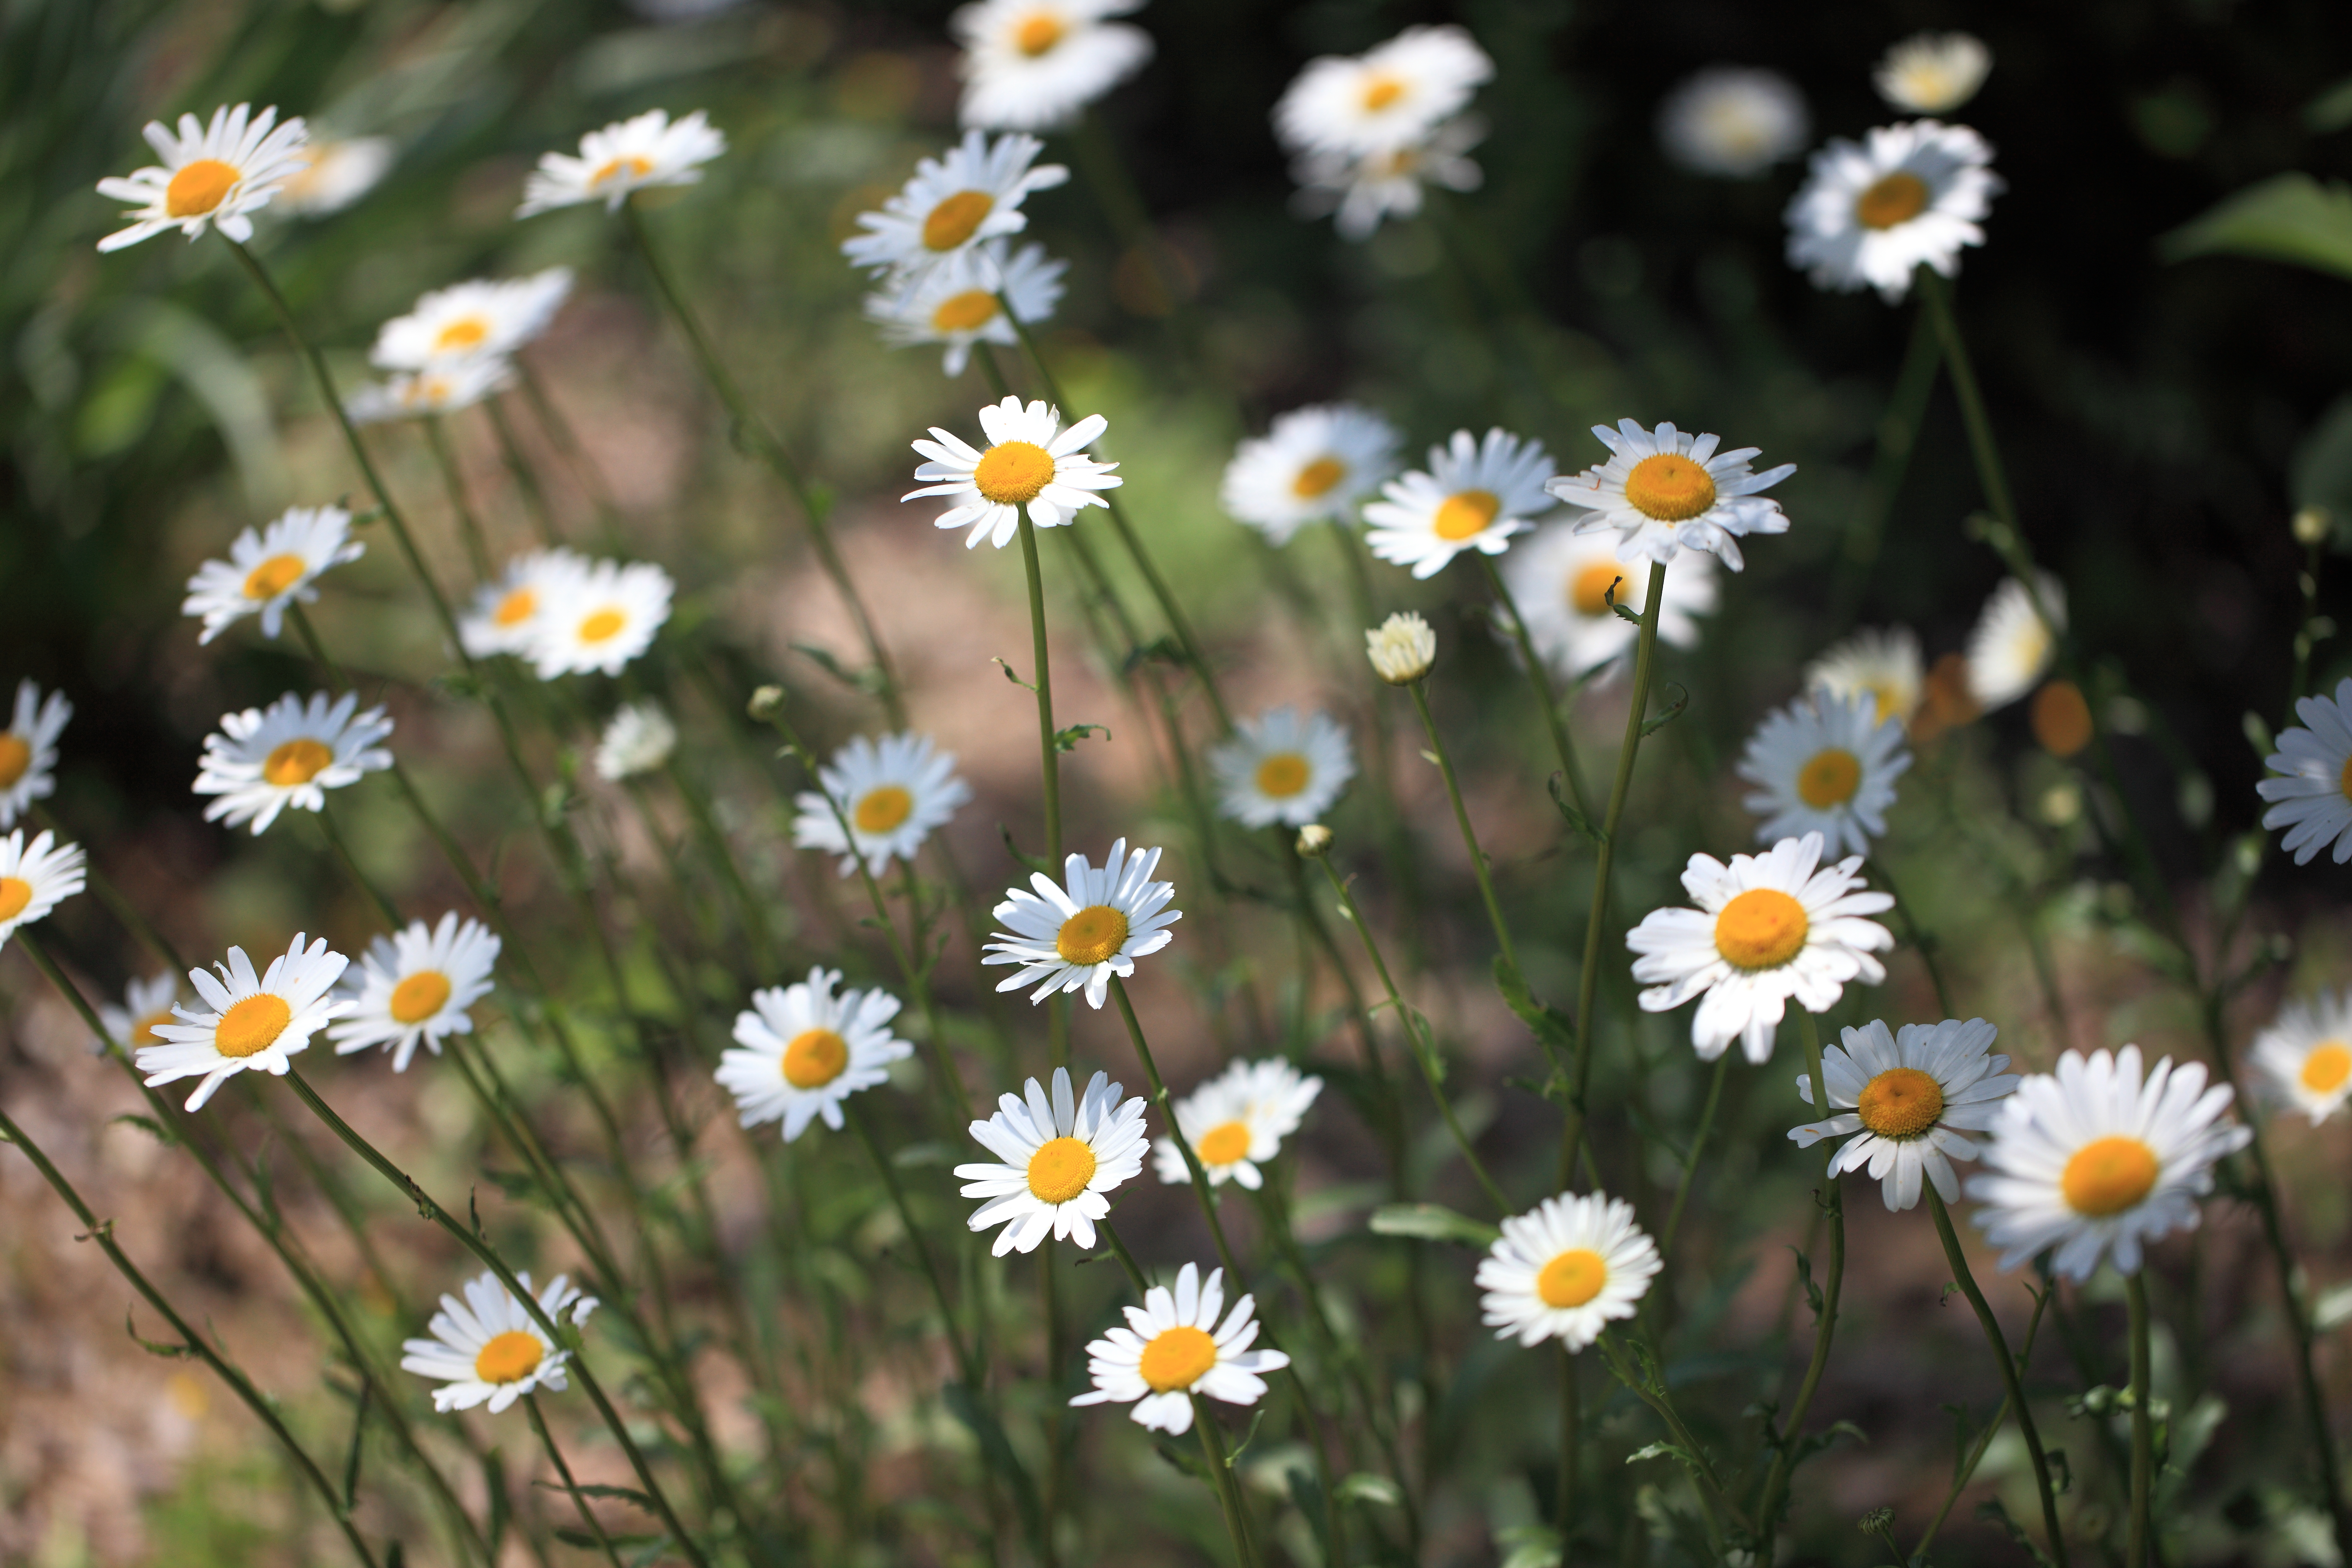
nature, grass, blossom, plant, field, meadow, flower, daisy, high, herb, botany, garden, flora, botanical, wildflower, cool image, 5d, hires, markii, hi, res, resolution, ibaraki, naka, macro photography, flowering plant, daisy family, oxeye daisy, annual plant, land plant, chamaemelum nobile, marguerite daisy, tanacetum parthenium, garden cosmos